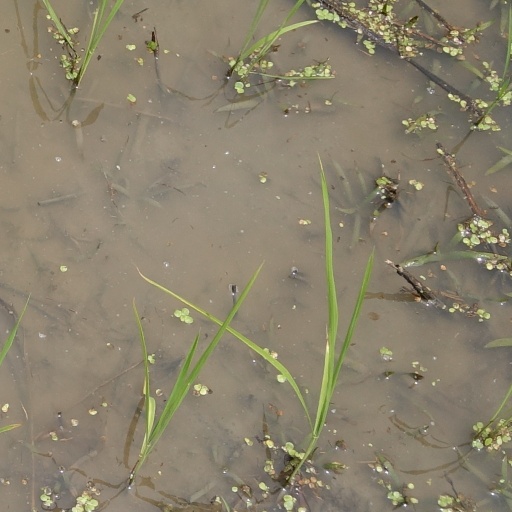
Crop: rice